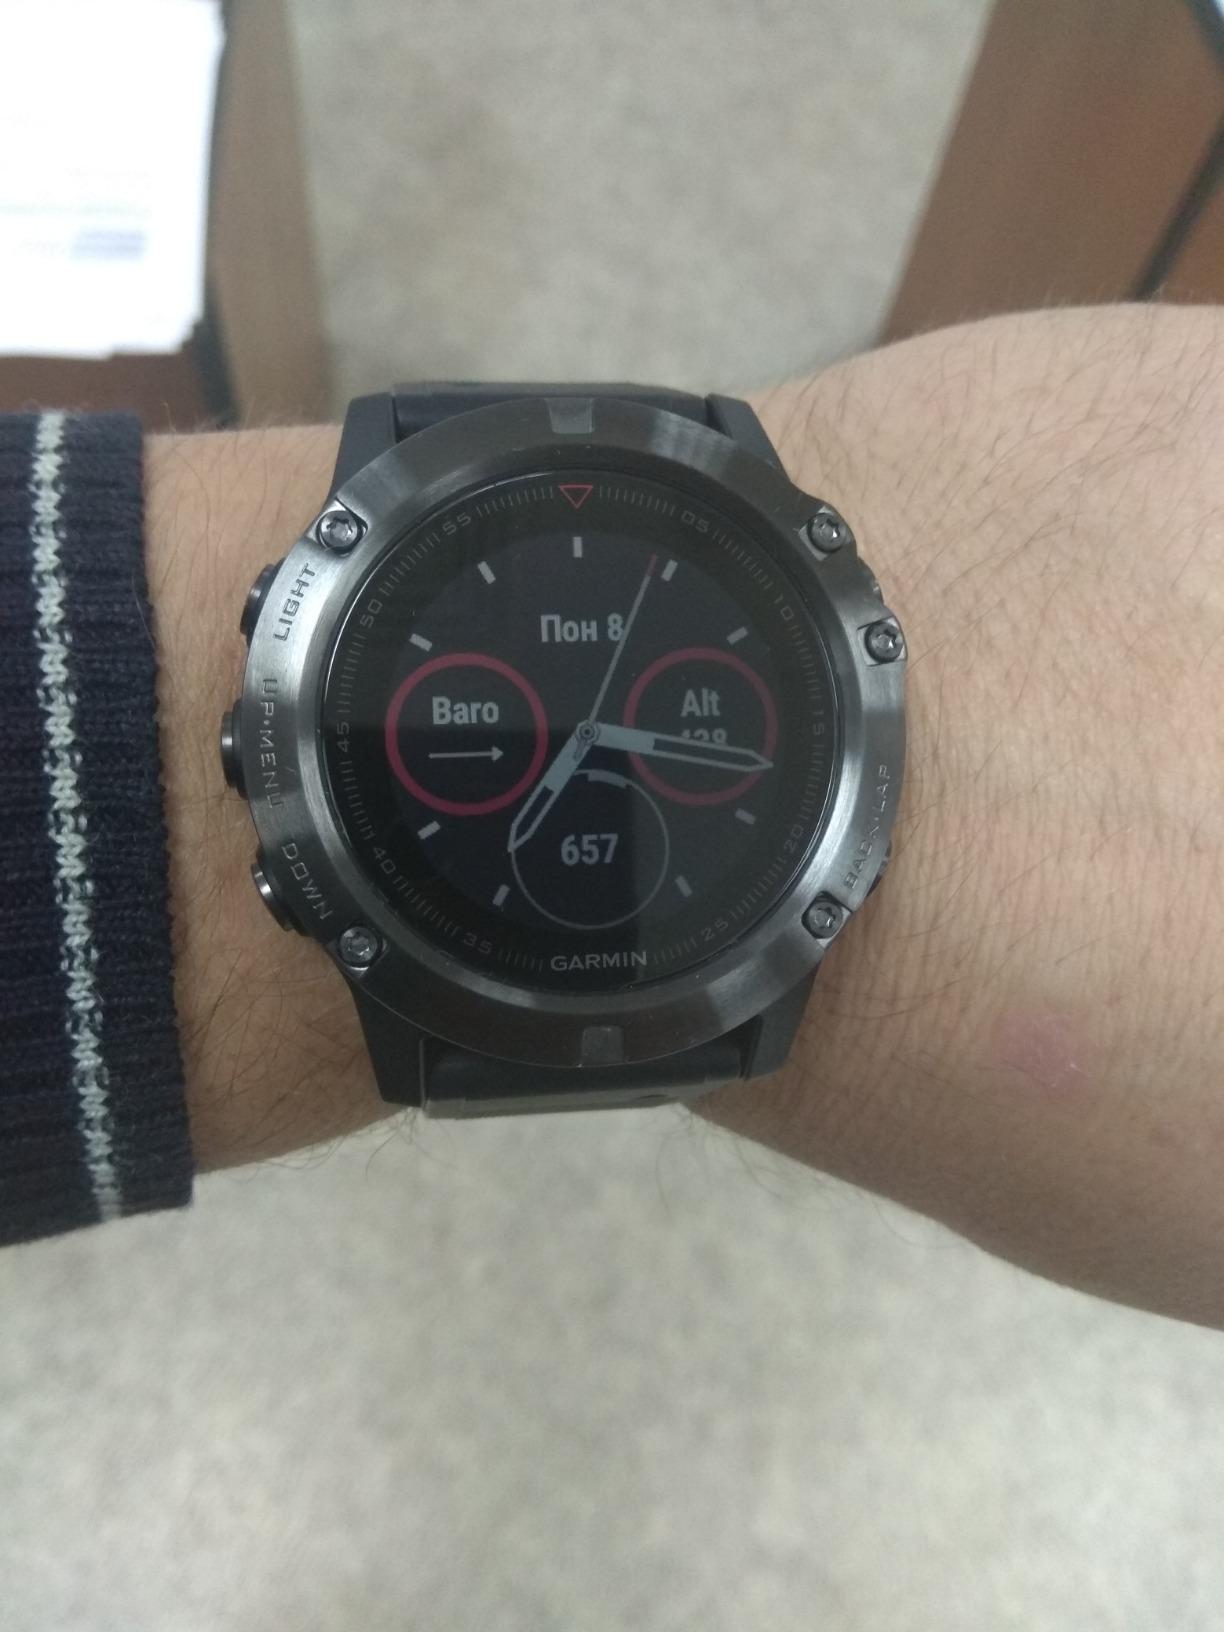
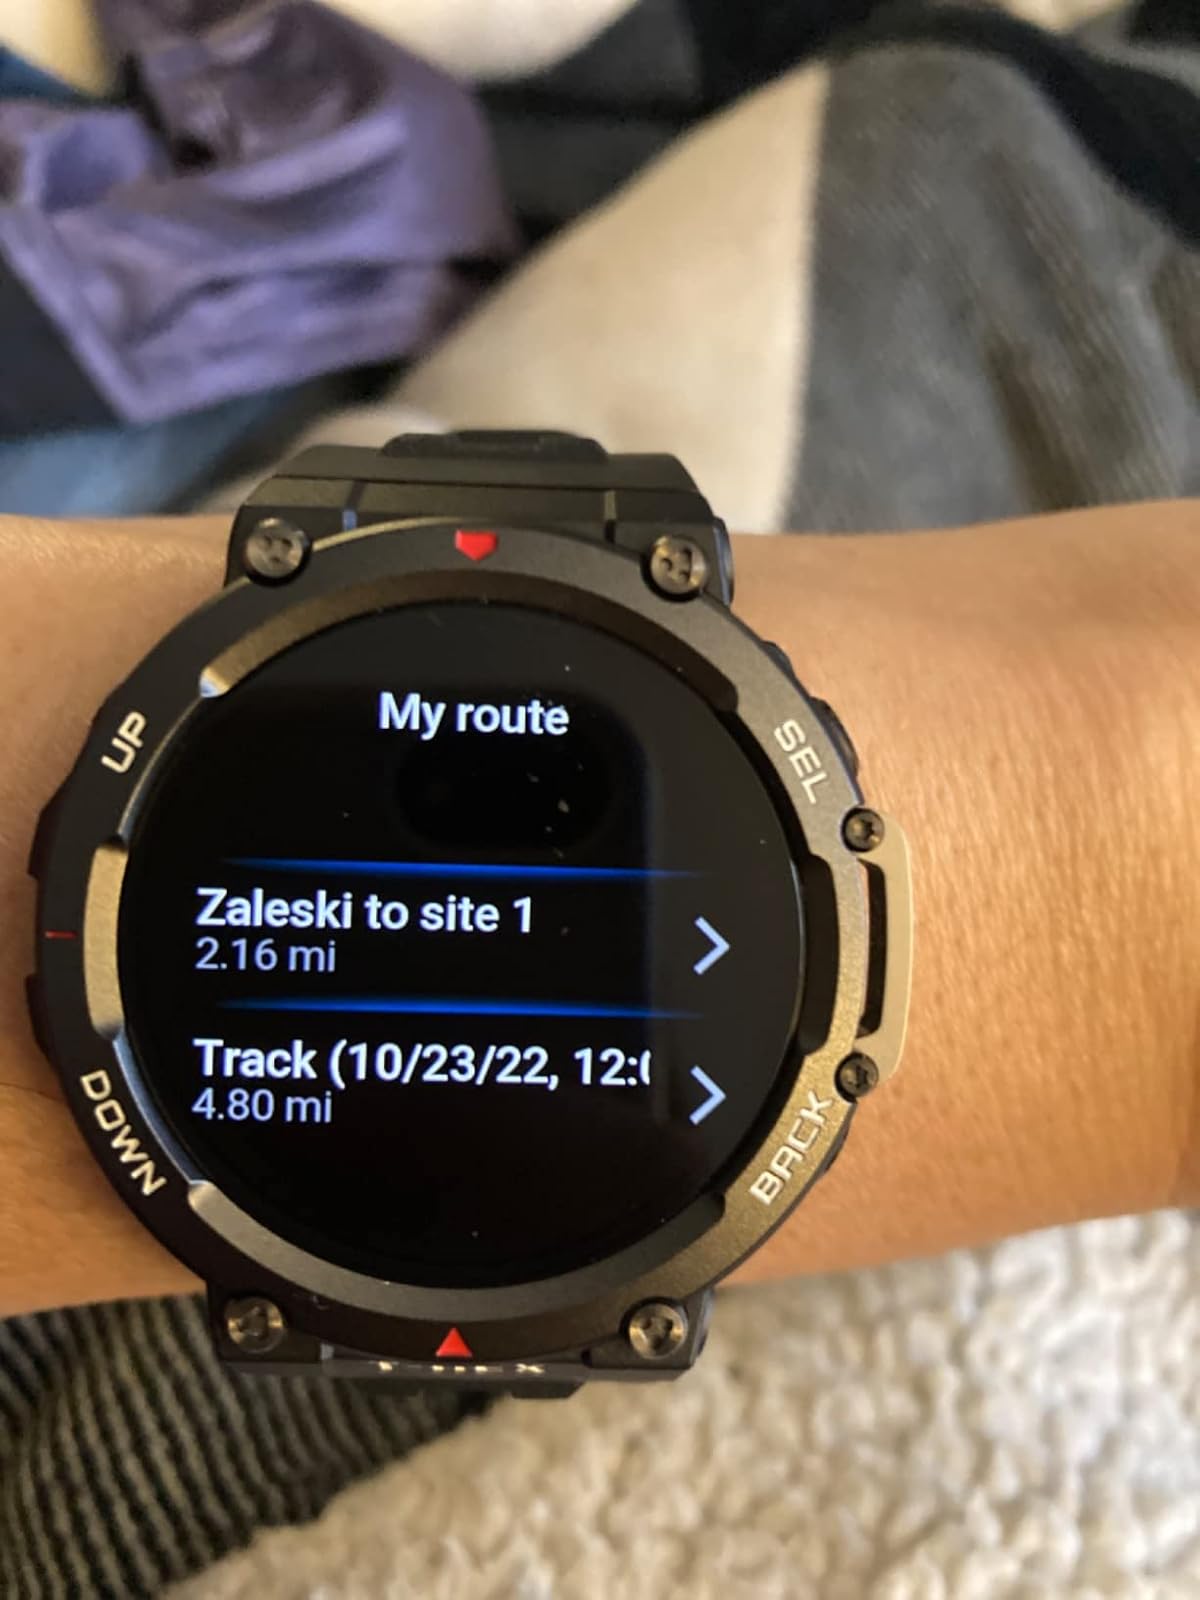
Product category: smartwatch
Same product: no